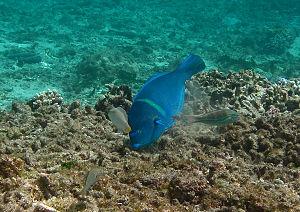
Un labre constellé (Anampses caeruleopunctatus) en phase finale (mâle) à la Réunion.
Anampses est un genre de poissons téléostéens, de la famille des labridae.
L'île de La Réunion est un département d'outre-mer français situé dans le sud-ouest de l'océan Indien.
Anampses caeruleopunctatus, communément nommé Labre constellé ou Labre bleu, est une espèce de poisson marin qui appartient à la famille des Labridae.